Holden Commodore (VK)

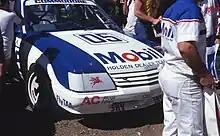
the near standard VK at Wanneroo 1985, raced by Peter Brock

The VK Group A SS Commodore was originally intended to be ready for racing in 1985 to replace the near standard VK competitors had been forced to use. However, delays in parts from suppliers meant that the HDT had not built enough road going Group A cars to pass homologation on 1 August, delaying the cars on track debut until 1 January 1986. Peter Brock later recalled that after the 1985 James Hardie 1000, long time HDT driver and Brock's right-hand-man at the Special Vehicles operation John Harvey had remarked that their personal road cars (the SS Group A) were in fact faster and more reliable than the 1985 race cars.